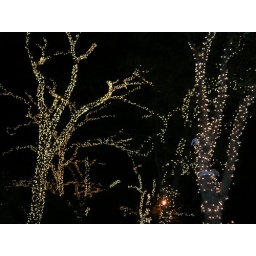
My building has lights wrapped around the trees and they are on every night, all year 'round.